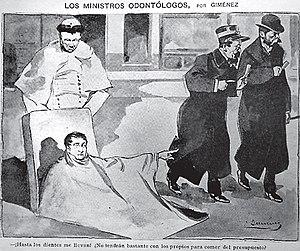
Caricature par Aurelio Giménez, parue dans la revue satirique argentine Caras y Caretas du 13 septembre 1902.
Caras y Caretas était une revue hebdomadaire satirique et d’information, fondée en 1898 par le journaliste espagnol Eustaquio Pellicer comme version argentine d’une revue homonyme paraissant alors en Uruguay. Placée d’abord sous la direction de José Sixto Álvarez, elle connut une ascension rapide et un succès durable avant de disparaitre en 1941. Ultérieurement furent publiées deux revues de même titre : en 1982, puis en 2005, à l’initiative de Felipe Pigna.